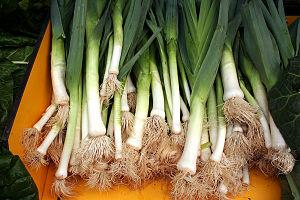
Le poireau de Créances est une appellation de poireau français. Il bénéficie d'une appellation protégée par indication géographique protégée.
Vert poireau est un nom de couleur d'emploi relativement rare, en référence à la couleur vert des feuilles du poireau. Ces feuilles ayant un aspect très différent en lumière directe, au soleil, et en lumière diffuse, et variant progressivement du blanc à un vert foncé sur leur longueur, ne suffisent évidemment pas pour donner une indication de la couleur vert poireau, qui semble se référer, en général, plutôt au vert, la partie moins délicate du légume utilisé pour la soupe, vu dans la cuisine, qu'à la plante vue au jardin potager. Le « vert tendre comme le poireau » définit plutôt le prasin.